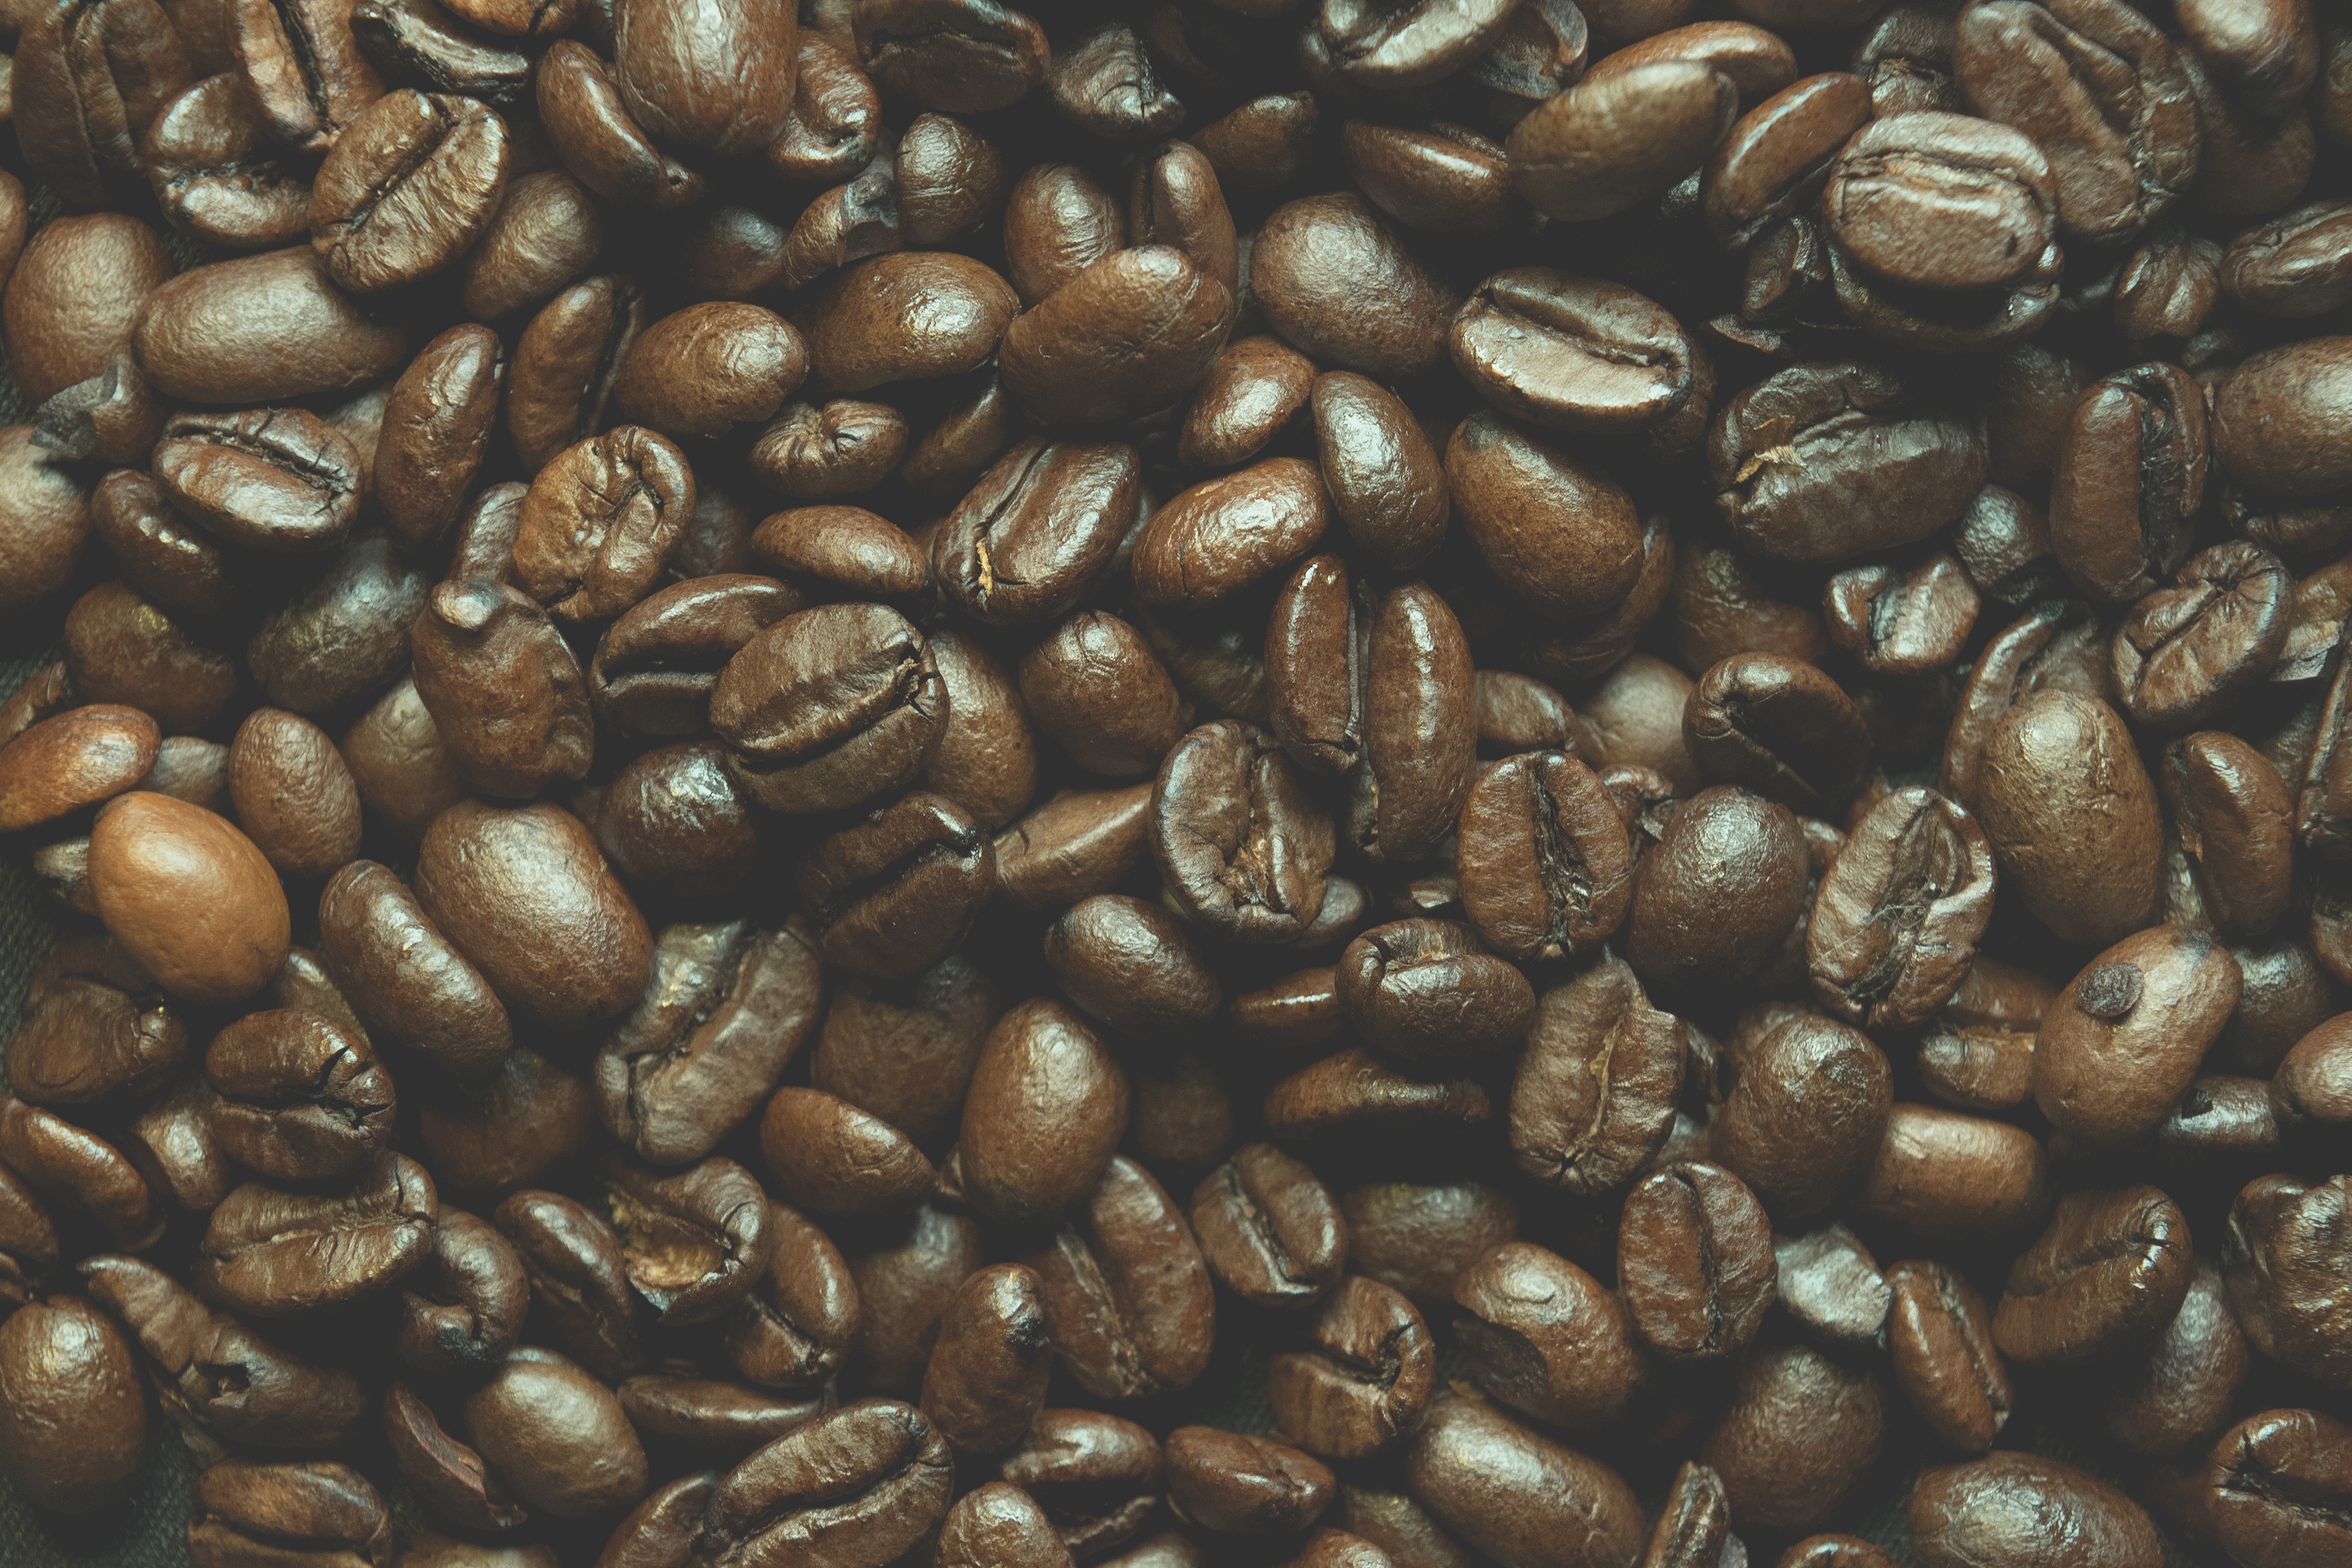
jamaican blue mountain coffee, brown, food, Java coffee, Single origin coffee, caffeine, plant, kopi luwak, coffee, bean, Kapeng barako, food grain, seed, drink, vegetable, superfood